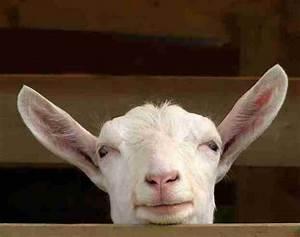
sheep